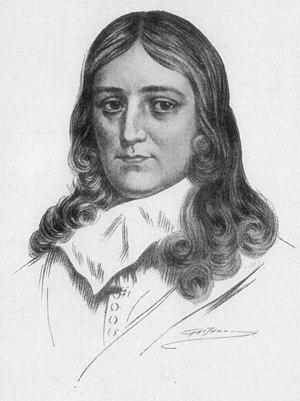
À la croisée des mondes est une trilogie du genre fantasy écrite par le romancier britannique Philip Pullman de 1995 à 2000. Elle est traduite en français par Jean Esch.
La littérature britannique désigne la littérature du Royaume-Uni, de l'île de Man et des Îles Anglo-Normandes. Elle comprend la littérature anglaise, d'Irlande du Nord, écossaise et galloise. Par extension on peut aussi y inclure la littérature produite dans l'ensemble des îles Britanniques, c'est-à-dire également la littérature irlandaise, bien que cette question puisse prêter à controverse. En effet les écrivains irlandais ont joué un rôle important dans le développement de la littérature en Angleterre et en Écosse, et l'Irlande a été associée à la Grande-Bretagne au sein d'une même entité politique, le Royaume-Uni de Grande-Bretagne et d'Irlande pendant la totalité du XIXᵉ siècle et jusqu'à la fin de 1922, correspondant à une période de productivité littéraire intense.
Horton est un village et une paroisse civile dans le Berkshire, en Angleterre. Il est situé entre Windsor et Staines-upon-Thames.
Elizabeth Barrett Browning, née le 6 mars 1806 à Coxhoe Hall, dans le comté de Durham, et morte le 29 juin 1861 à Florence, est une poétesse, essayiste et pamphlétaire anglaise de l'ère victorienne.